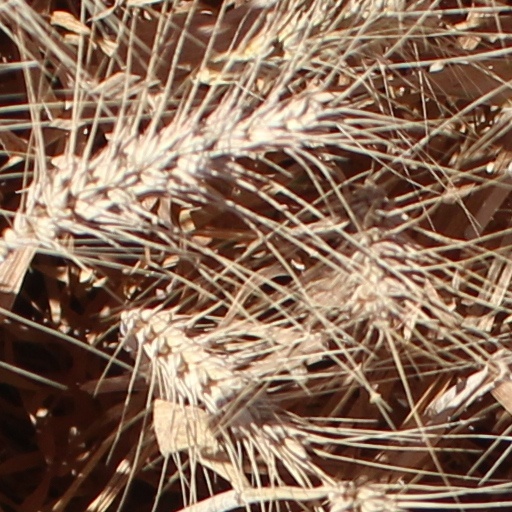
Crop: wheat